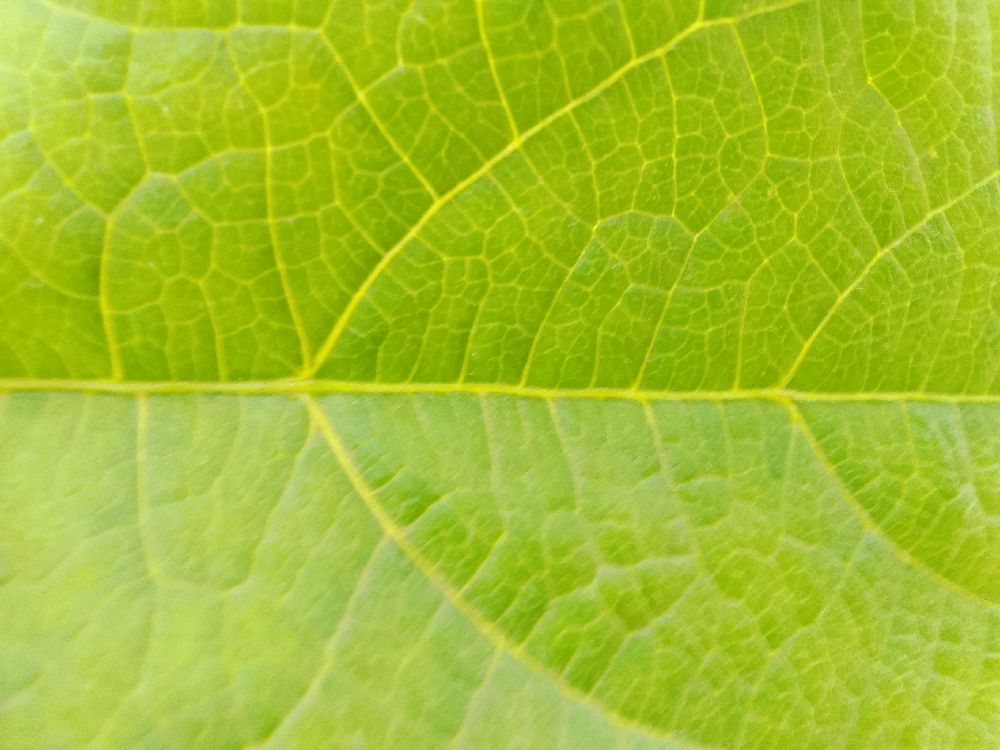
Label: healthy